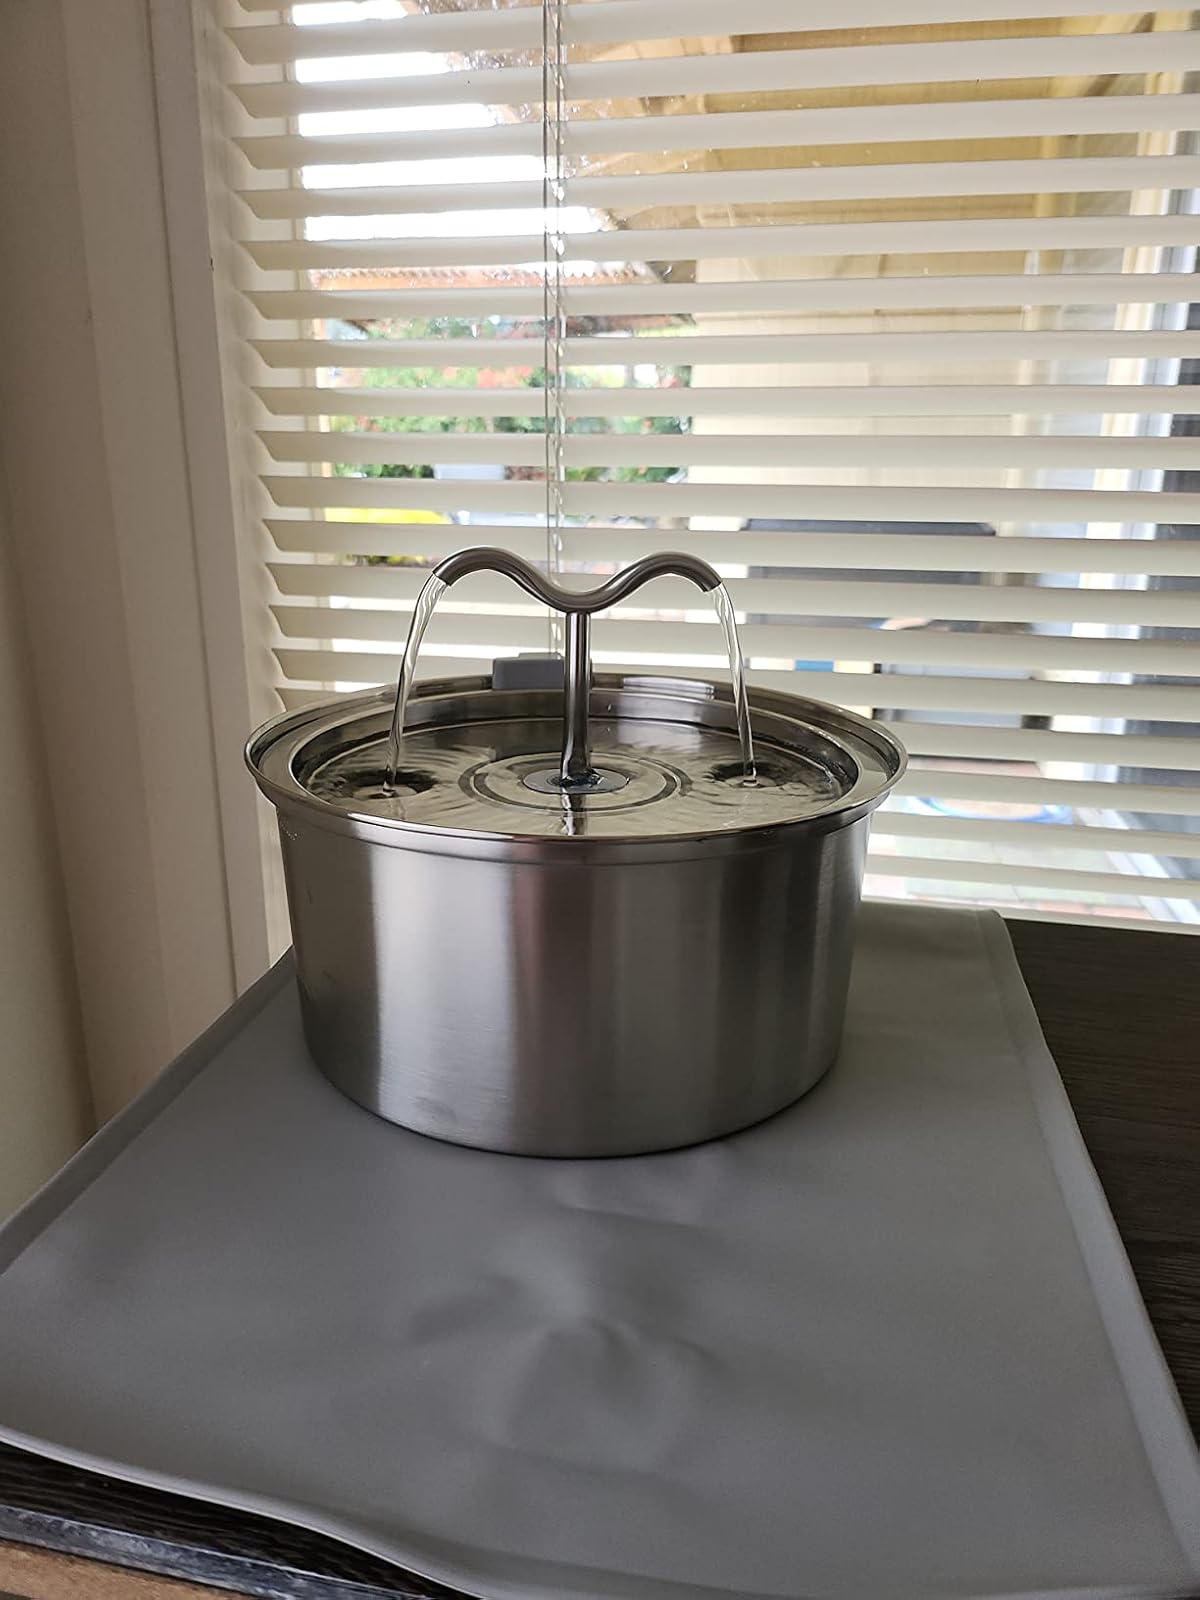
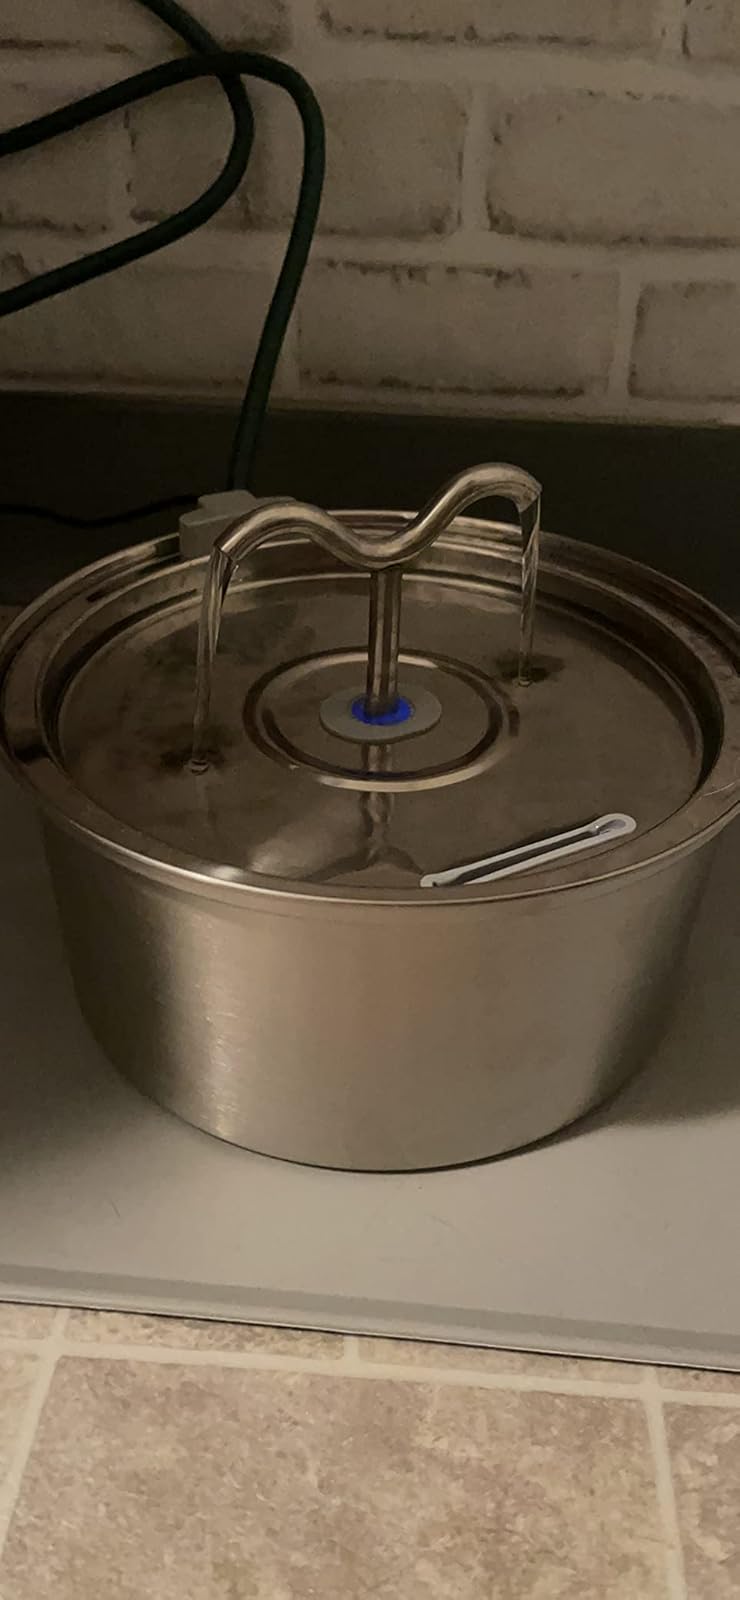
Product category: items_bowl
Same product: yes